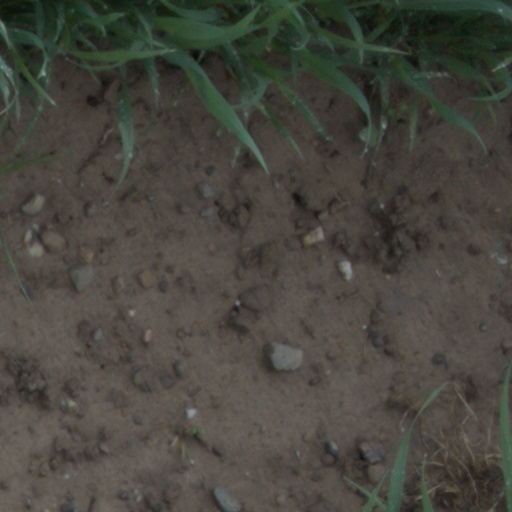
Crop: wheat